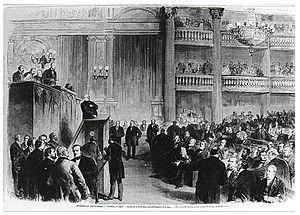
Le Grand Théâtre de Bordeaux, commandé par le maréchal de Richelieu, gouverneur de Guyenne, et édifié par l'architecte Victor Louis, a été inauguré le 7 avril 1780 avec la représentation de l'Athalie de Jean Racine.
François Clément Sauvage, né à Sedan, le 4 avril 1814, décédé à Paris le 11 novembre 1872, est un ingénieur des mines et géologue français. Après une carrière d'ingénieur géologue, il participe dès 1846 aux travaux du chemin de fer de Metz à Sarrebrück. Il occupe successivement les fonctions d'ingénieur, puis d'administrateur, et enfin de directeur aux chemins de fer de l'Est. L'ingénieur en chef des mines est élu député de la Seine en 1871. Le corps de ce commandeur de la Légion d'honneur, fervent patriote, repose à Sedan.
3 janvier : succès de l'armée du Nord à Bapaume. Le général Faidherbe n'exploite pas sa victoire.